Sky position (RA, Dec in degrees): 206.444, 14.667
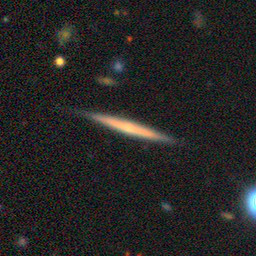
Galaxy morphology: Edge-on Galaxies without Bulge